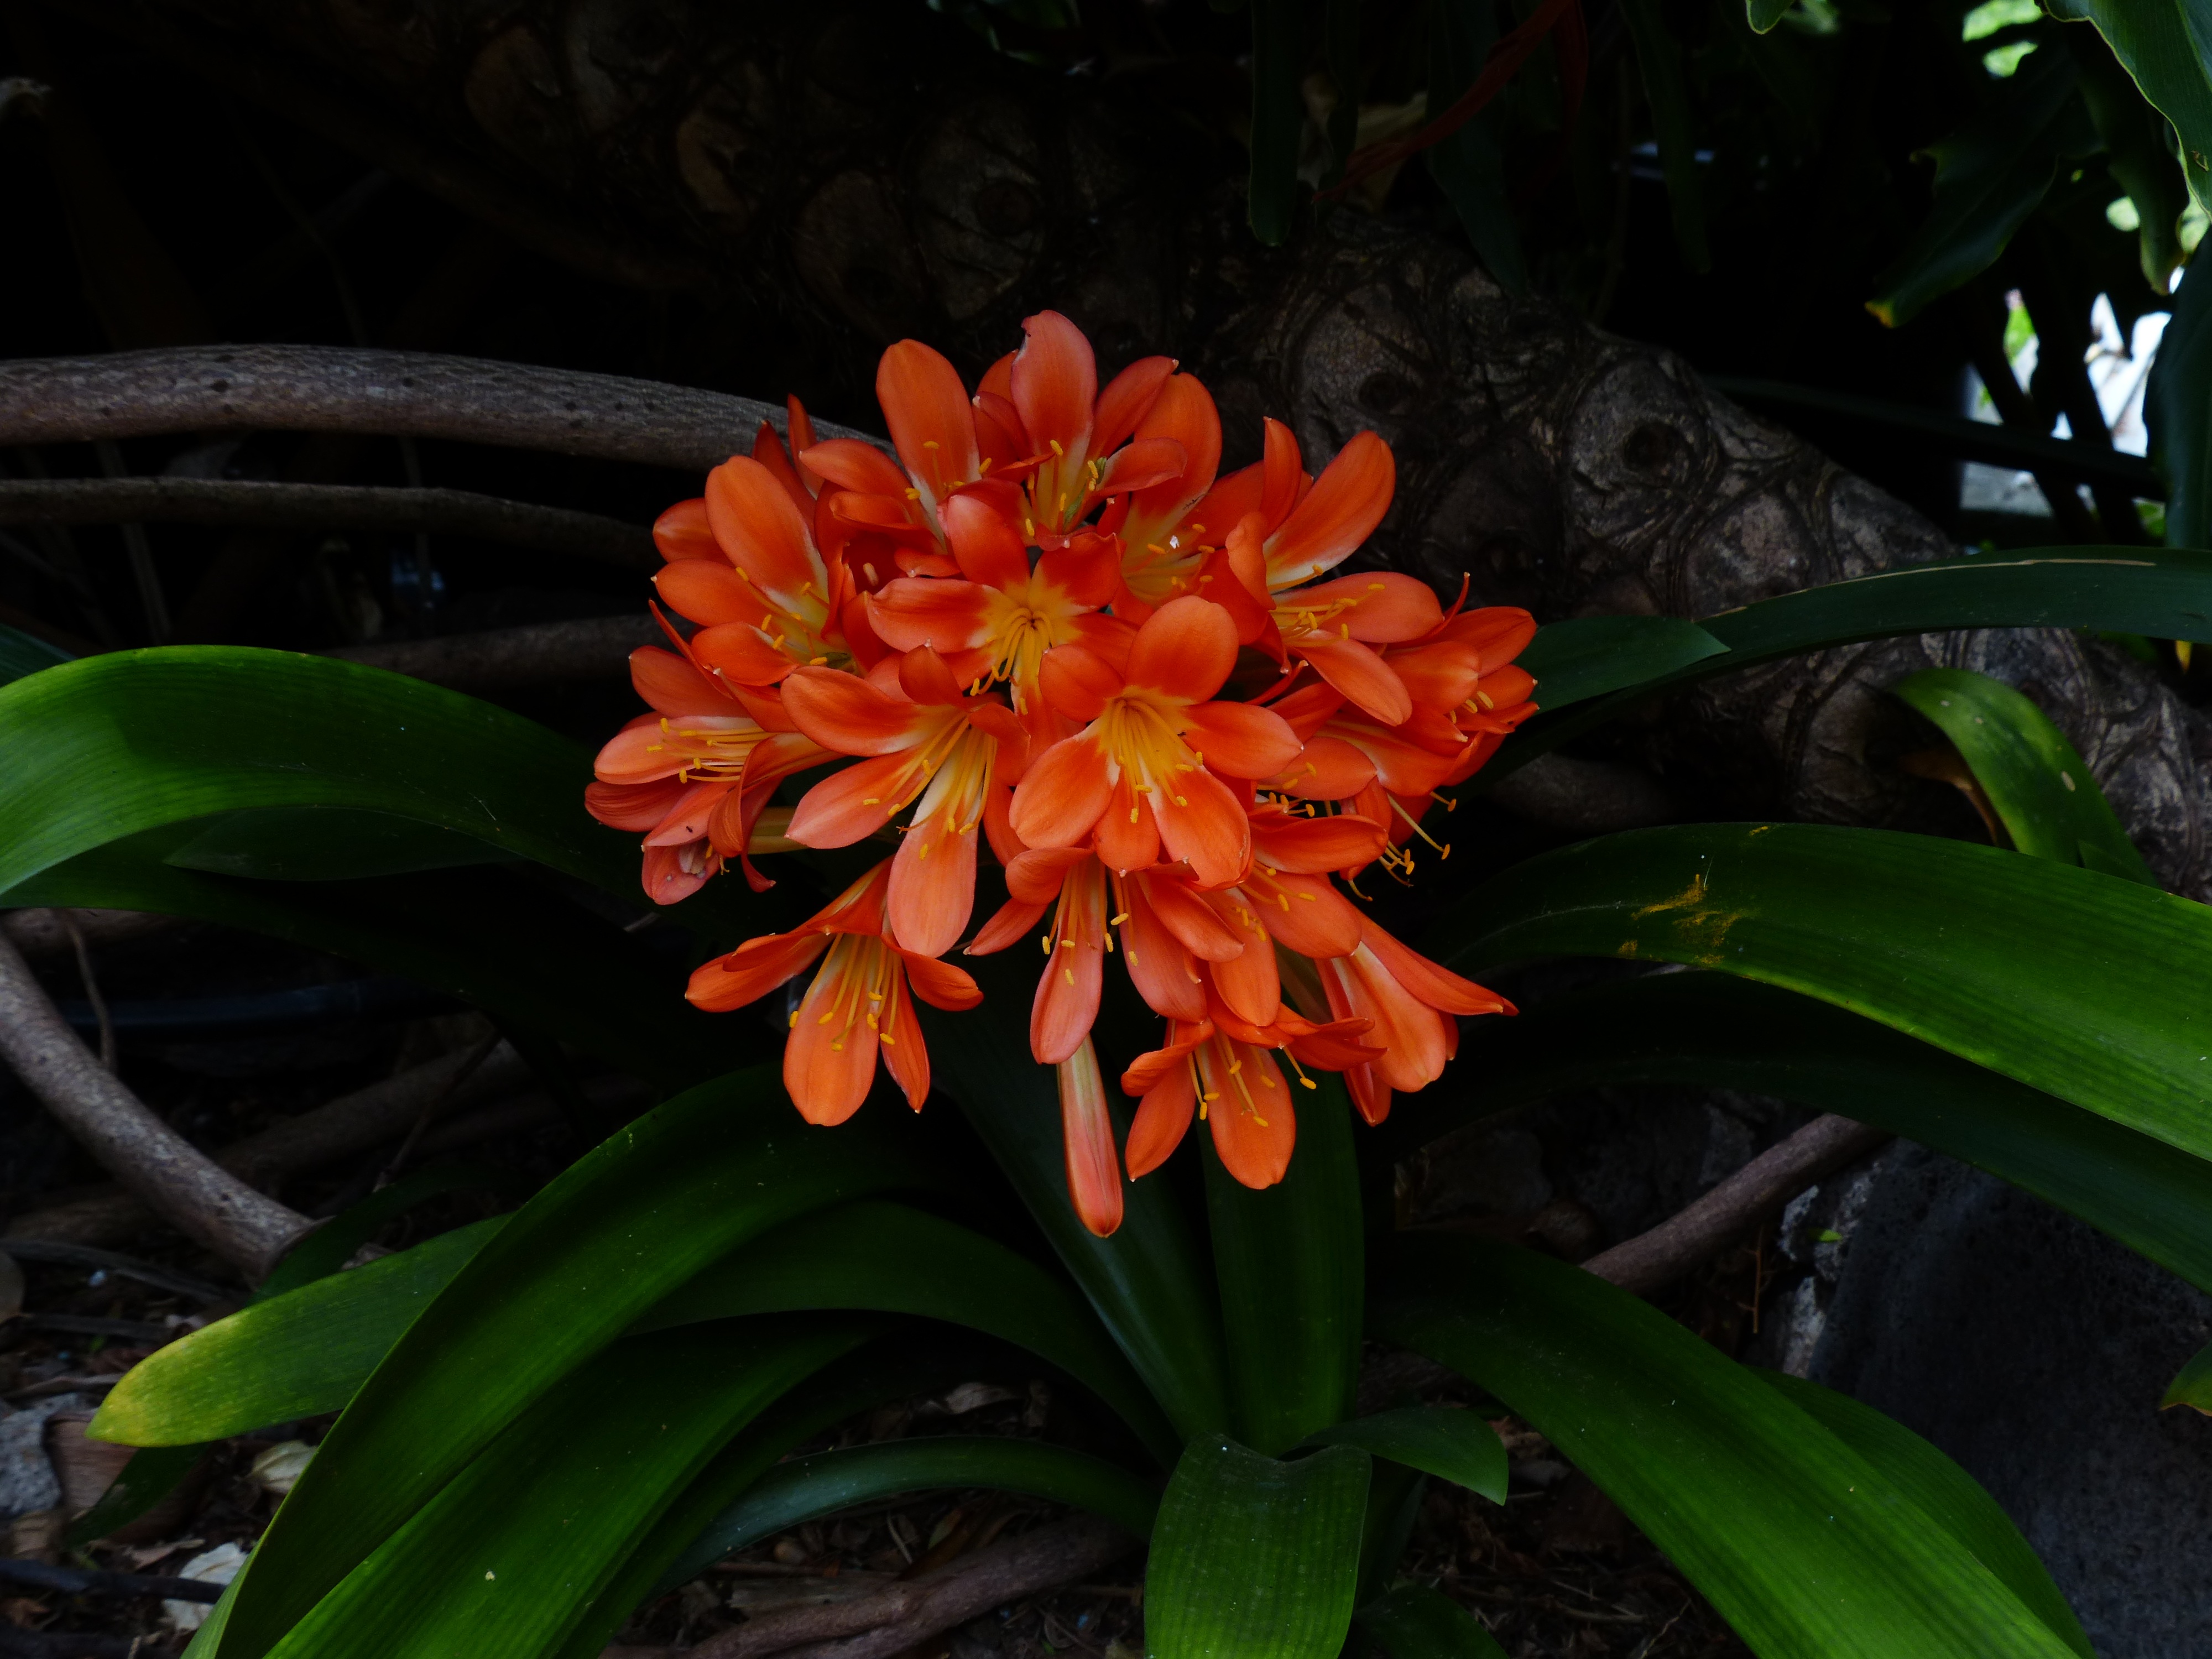
plant, flower, orange, botany, flora, houseplant, flowers, stamen, ornamental plant, inflorescence, flowering plant, clivia, amaryllis plant, amaryllidaceae, flower bracts, klivie, clivia miniata, land plant, doldiger pollen, doldig